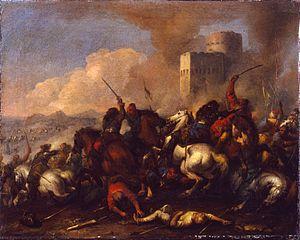
Francesco Simonini, né le 16 juin 1686 à Parme et mort vers 1753 à Venise, est un peintre italien.